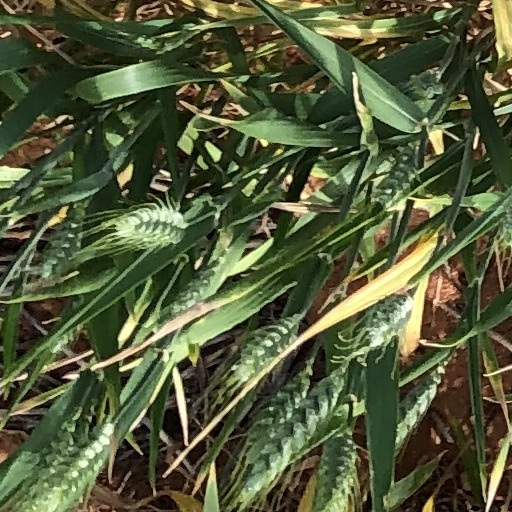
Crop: wheat